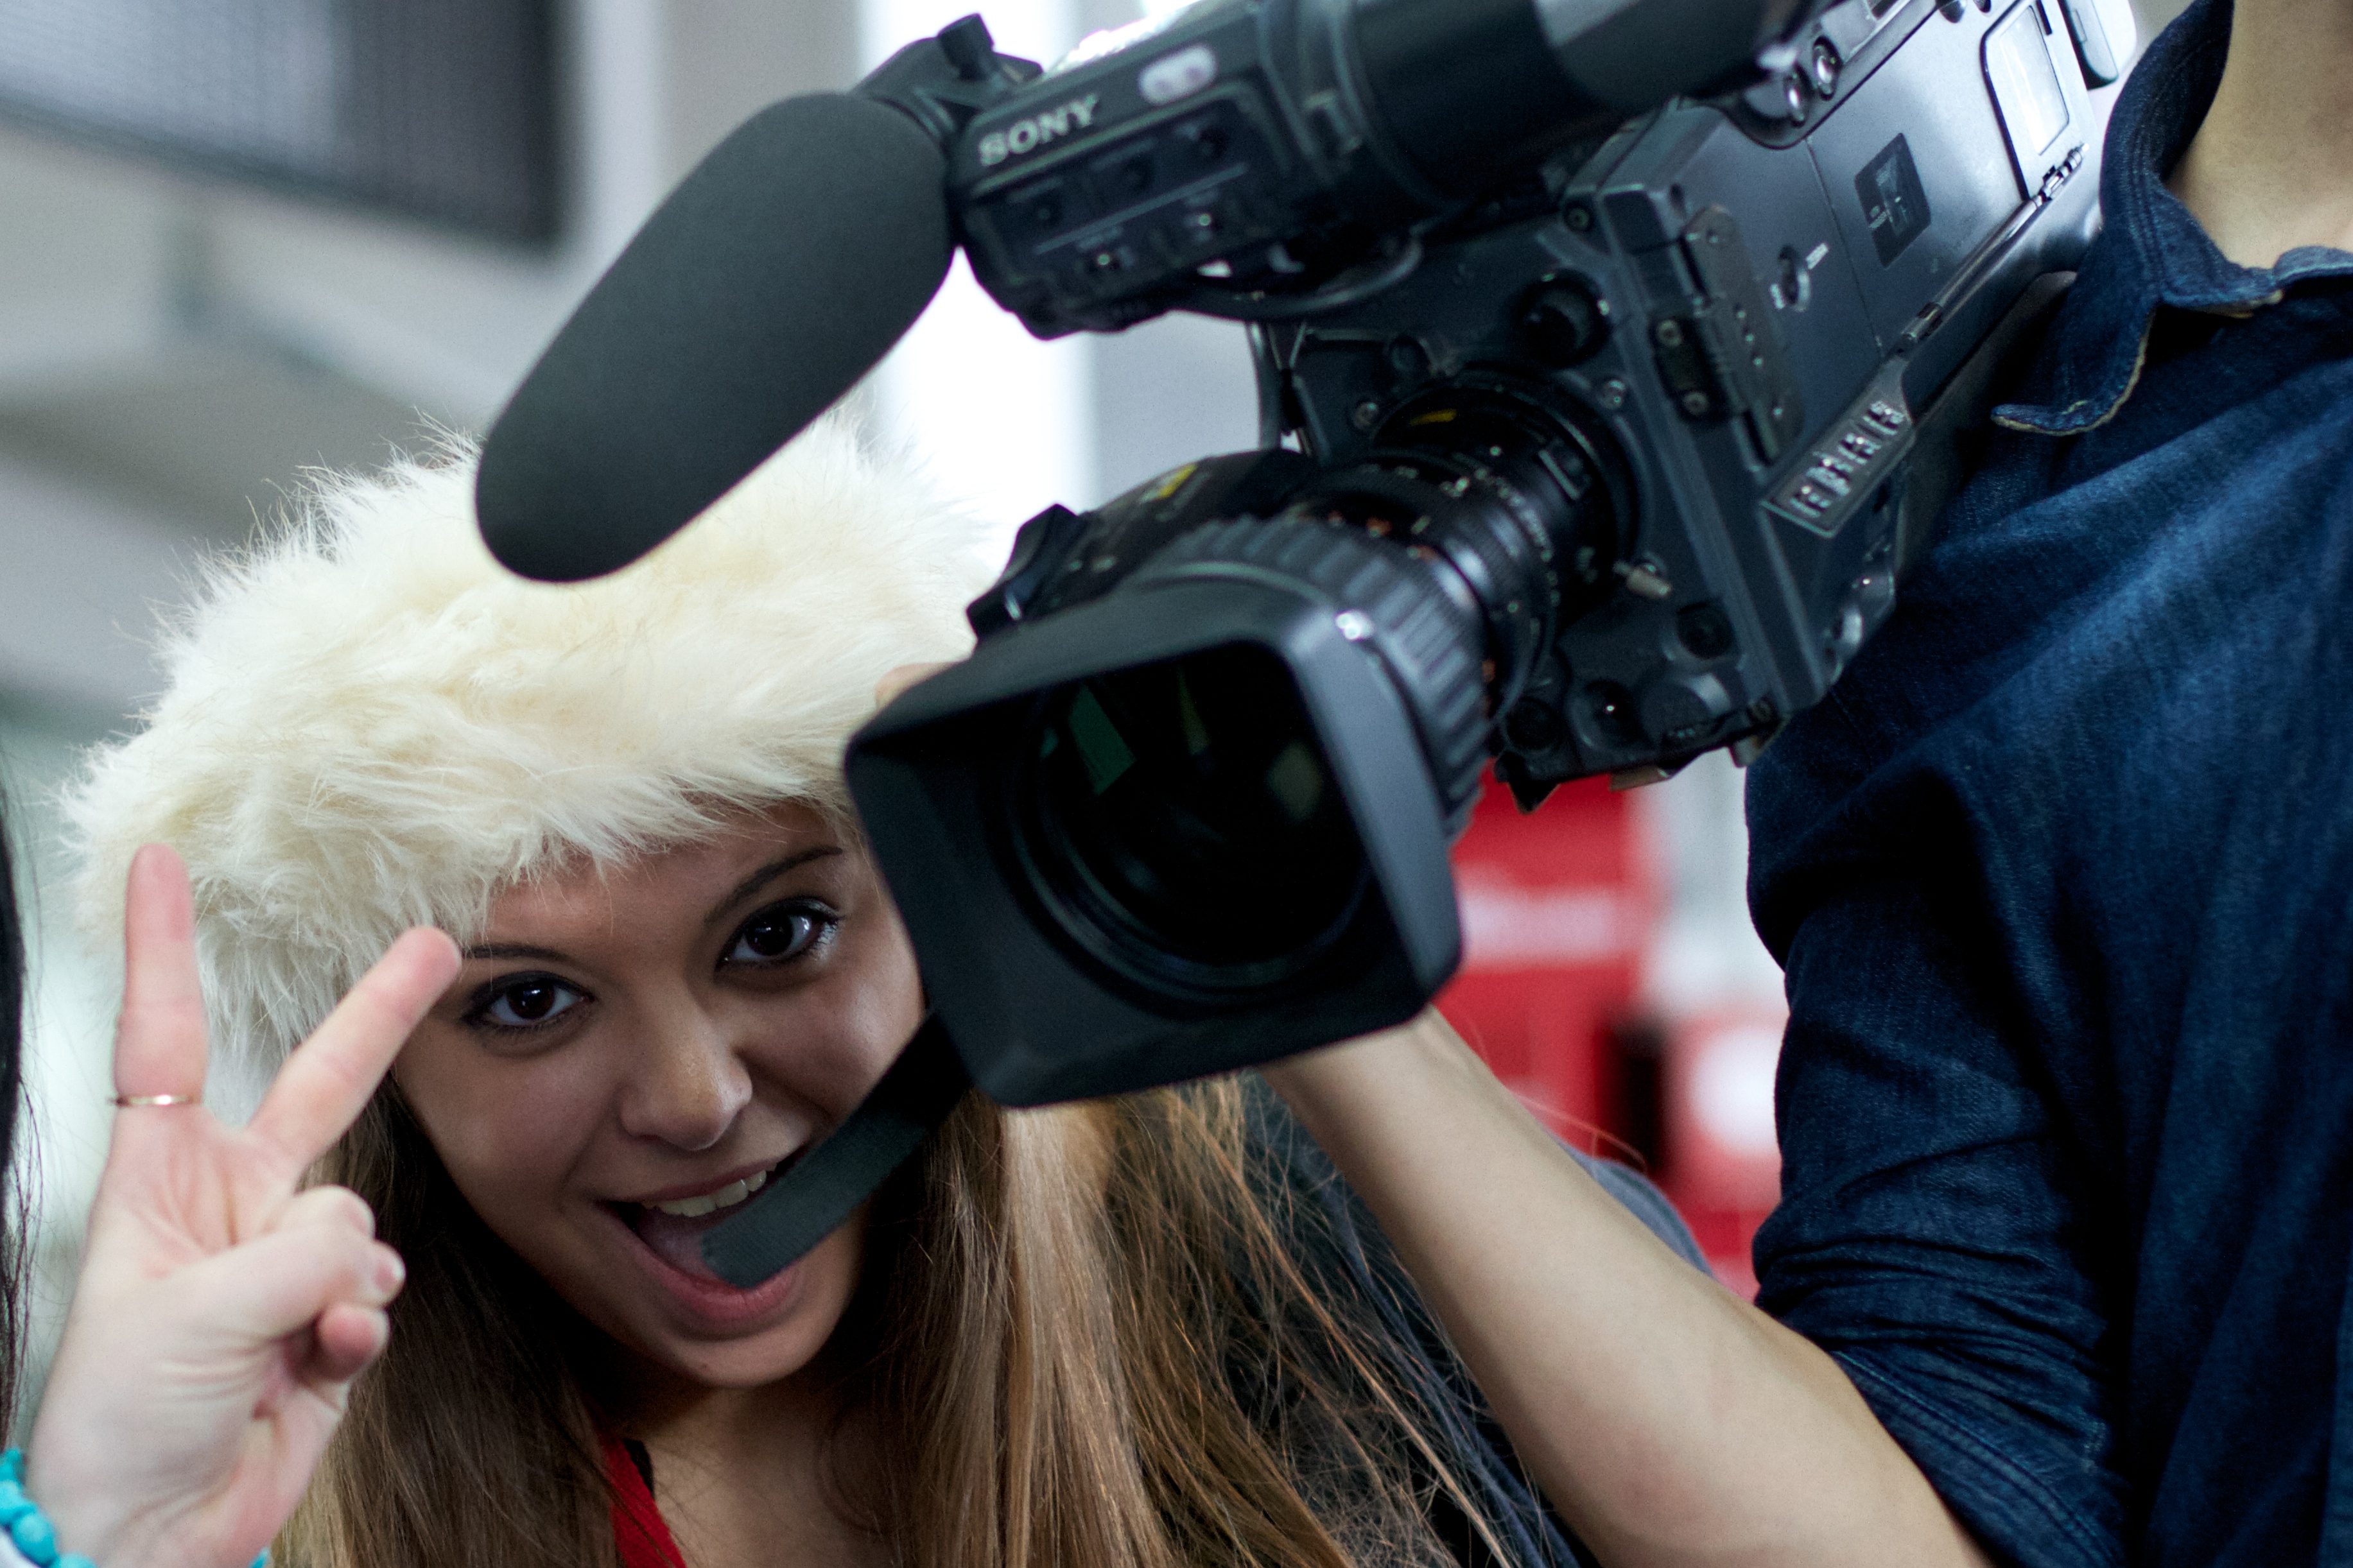
clothing, costume, mozfest